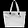
Label: Bag